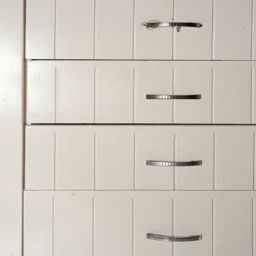
close up of a set of closed white wooden drawers with a textured surface and metal handles